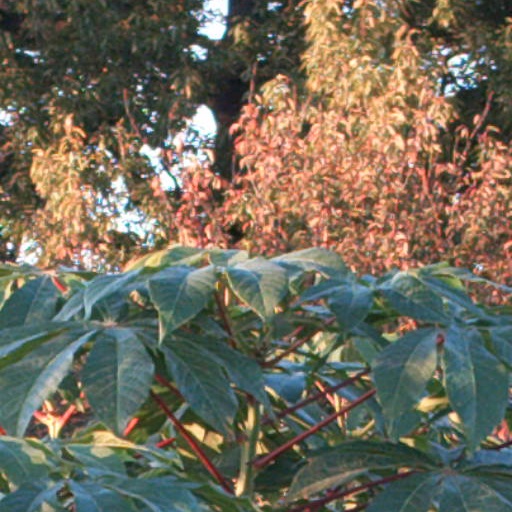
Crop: cassava